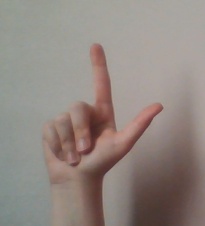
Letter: laam